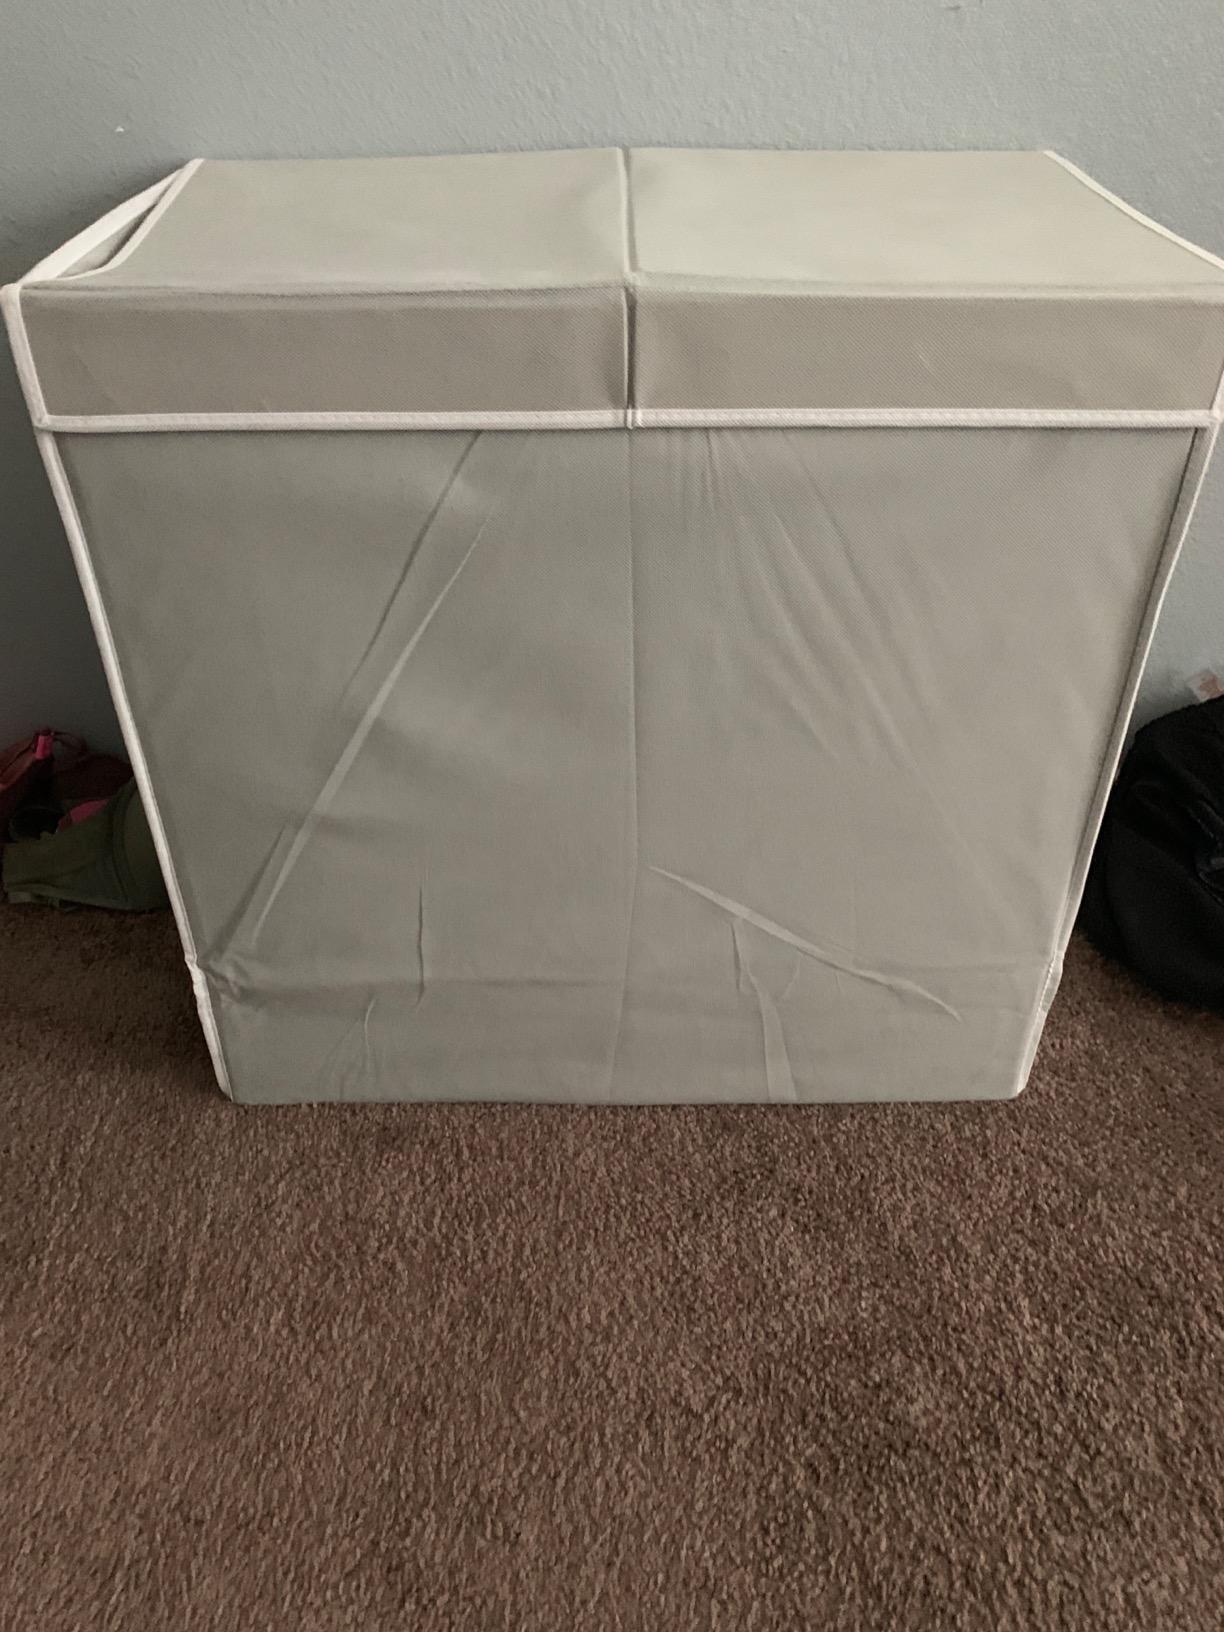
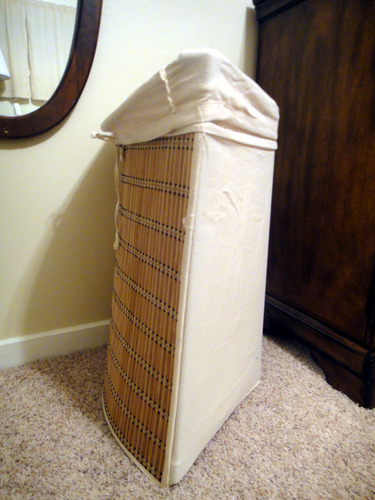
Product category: items_hamper
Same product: no